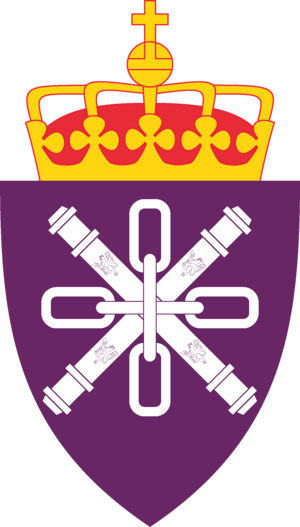
La force de cyber défense norvégienne est une branche des forces armées norvégiennes chargée des communications militaires et de la cyberguerre défensive en Norvège. La force emploie 1 500 personnes réparties dans plus de 60 sites. La base principale est à Jørstadmoen à Lillehammer, avec une base secondaire à Kolsås près d’Oslo. La cyberdéfense est devenue une branche indépendante le 18 septembre 2012.